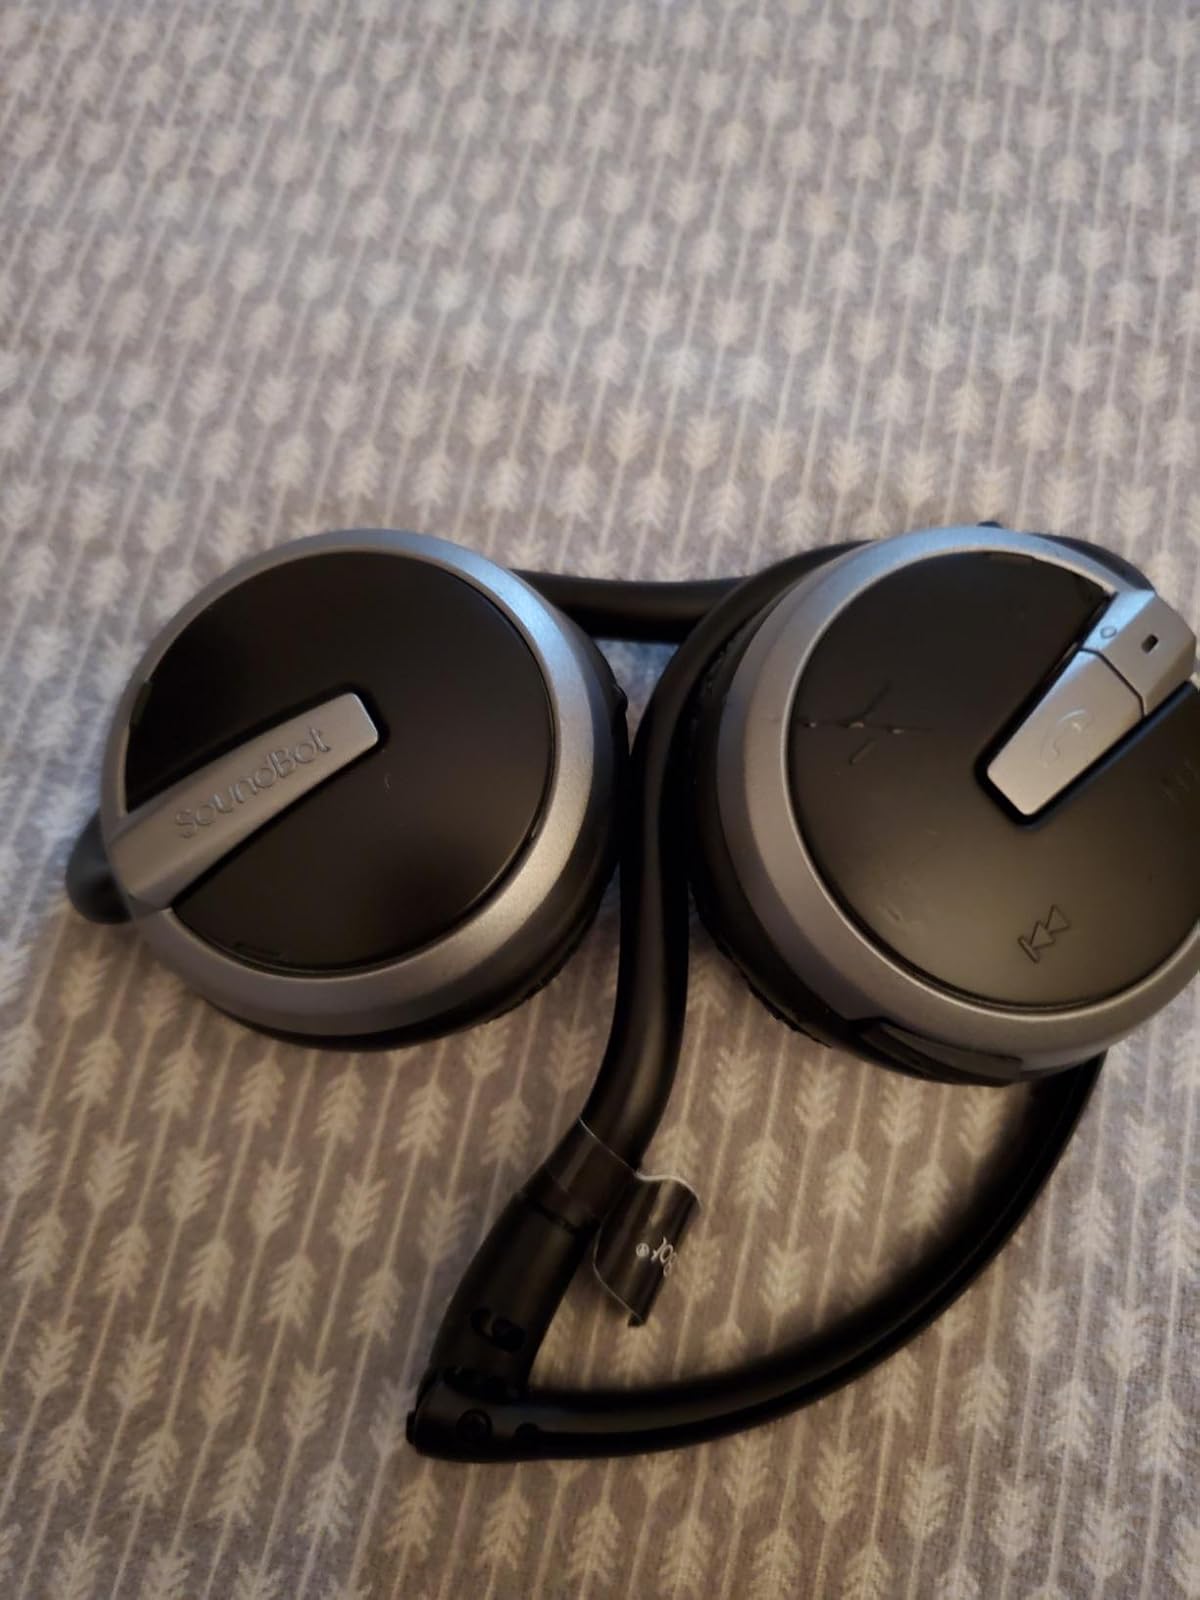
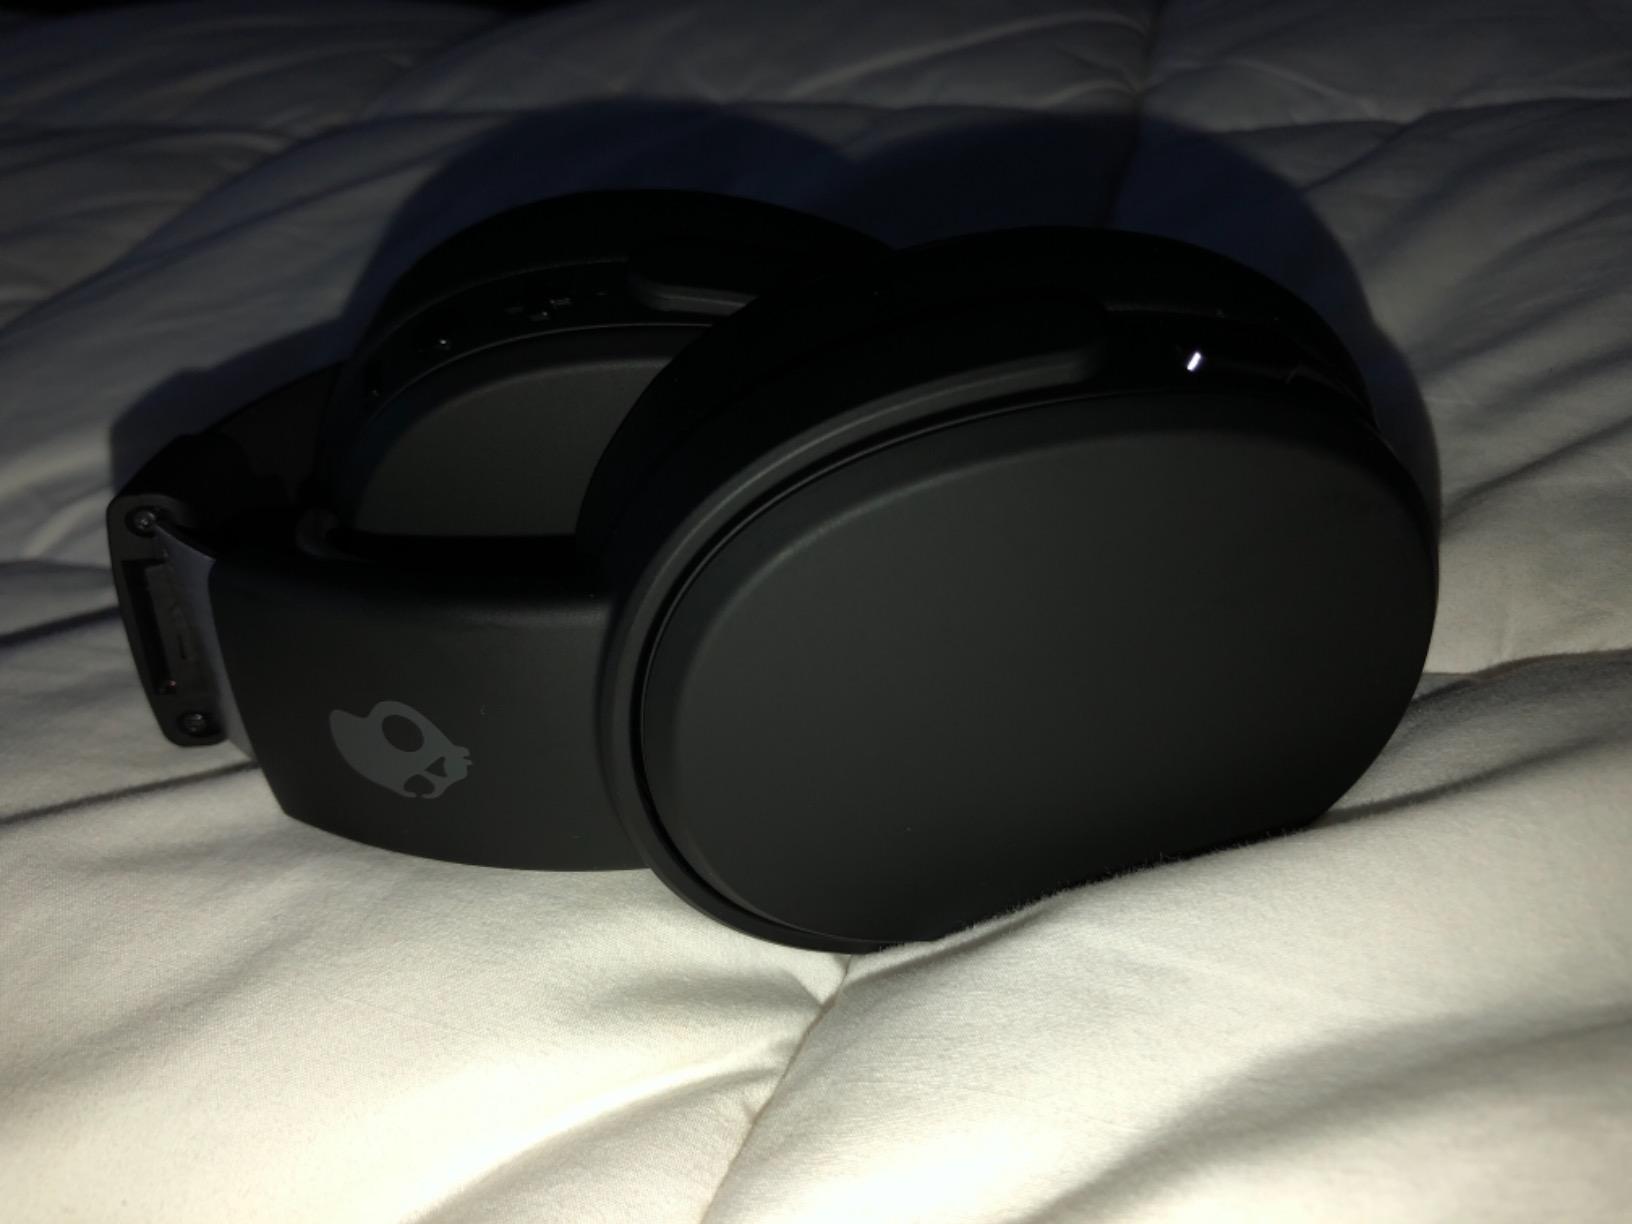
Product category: headphones
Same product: no